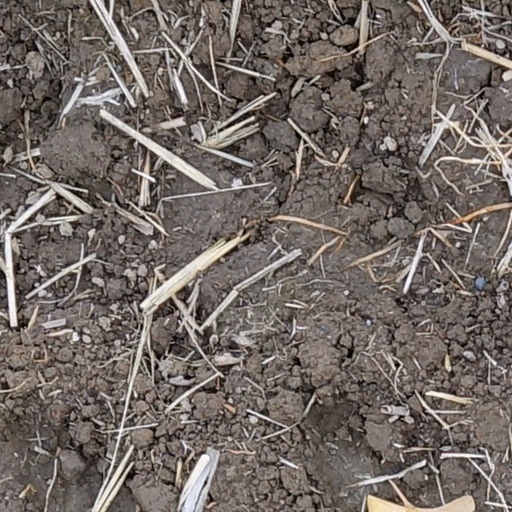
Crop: wheat